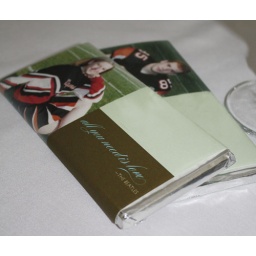
Wedding favors, giant chocolate candy bars. yum. Guest name and table was written in the green area.